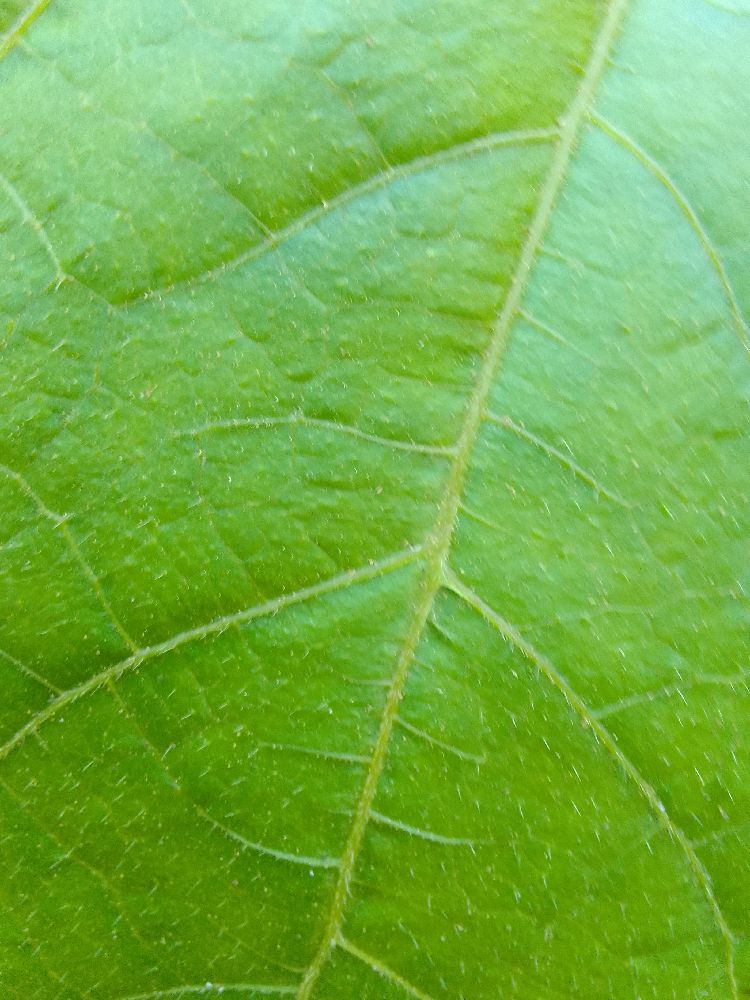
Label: healthy